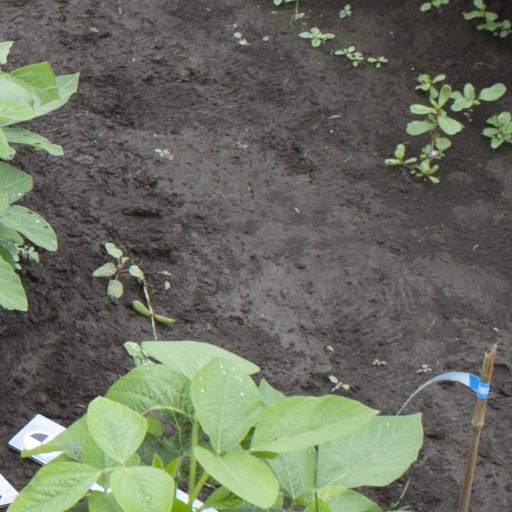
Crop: soybean